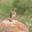
Label: bird